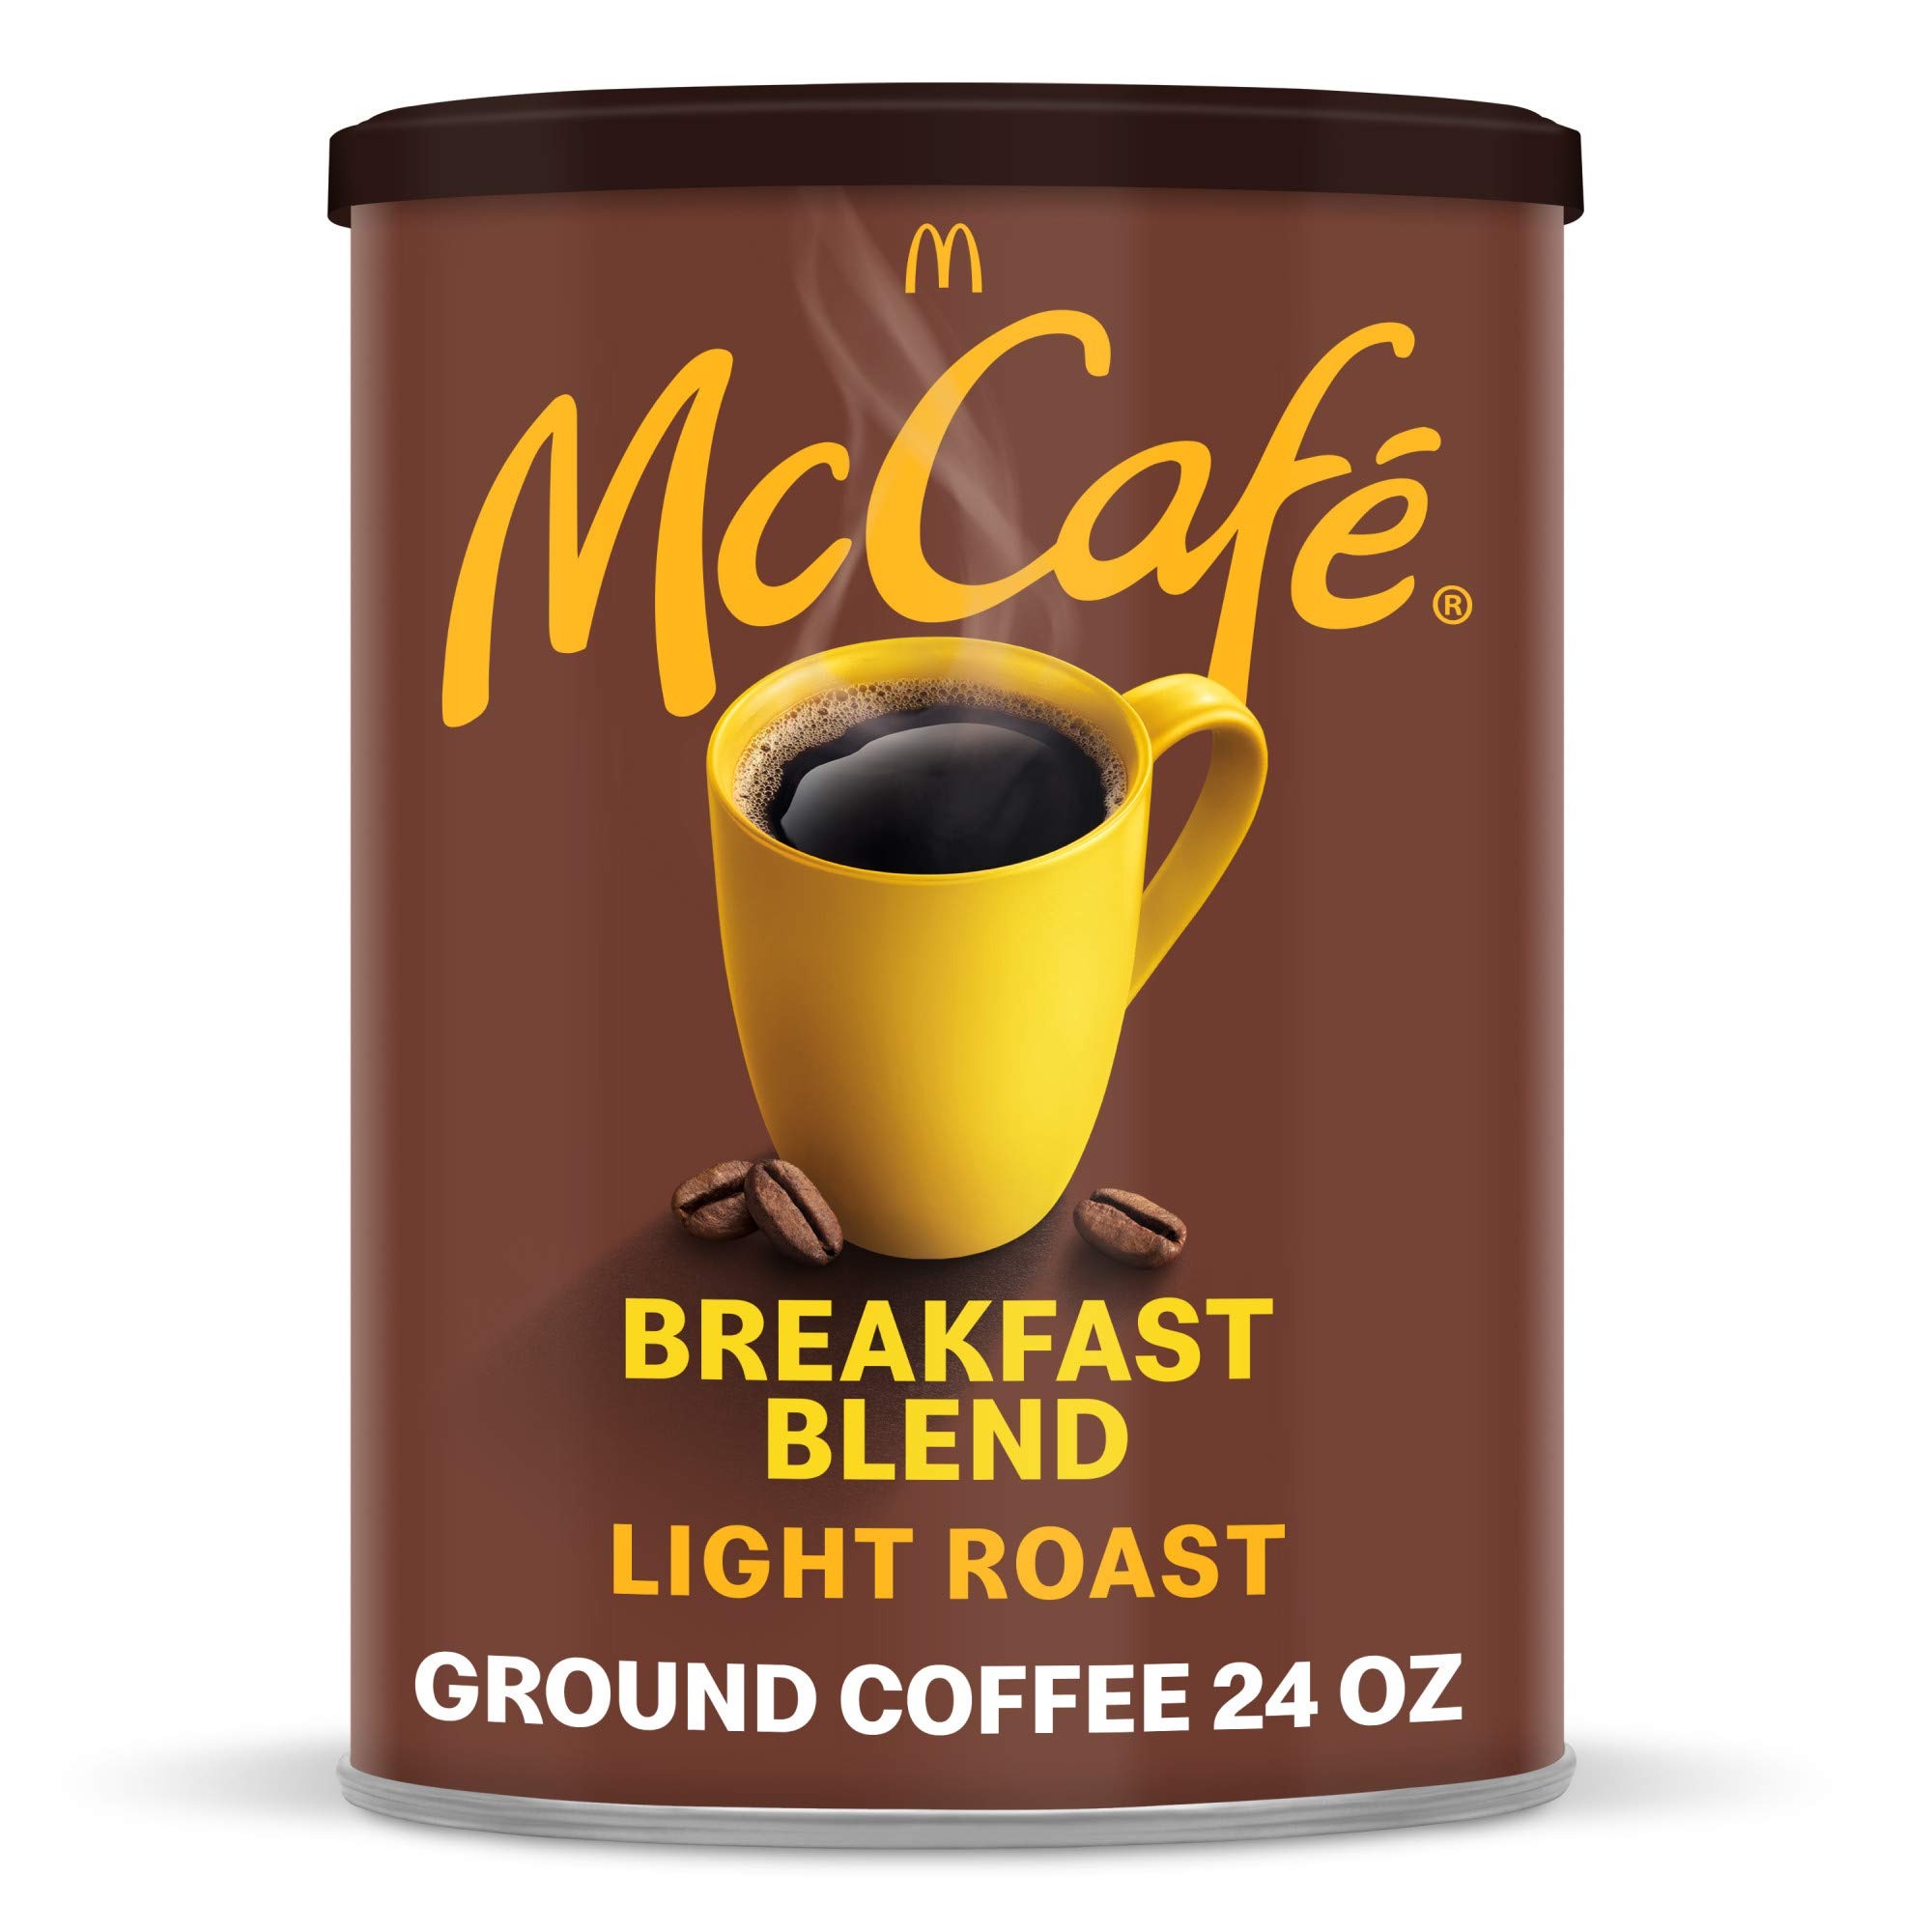
Item Name: McCafe Breakfast Blend, Light Roast Ground Coffee, 24 oz Canister
Bullet Point 1: TASTE: Conquer the day with this beautifully bright blend. Boasting citrusy flavors and a tasty aroma, it’s the perfect cup of wake-me-up to take on the day
Bullet Point 2: ROAST: Light Roast caffeinated coffee made with 100% Arabica beans, and certified Orthodox Union Kosher (U)
Bullet Point 3: SUSTAINABILITY: We use 100% Responsibly Sourced coffee to support a healthier planet and an improved quality of life for farming communities
Bullet Point 4: QUALITY: We start with premium Arabica beans, then expertly roast in a temperature-controlled environment to bring out the best taste, every time
Bullet Point 5: QUANTITY: 24 oz of ground coffee
Value: 24.0
Unit: Ounce

Price: 18.645